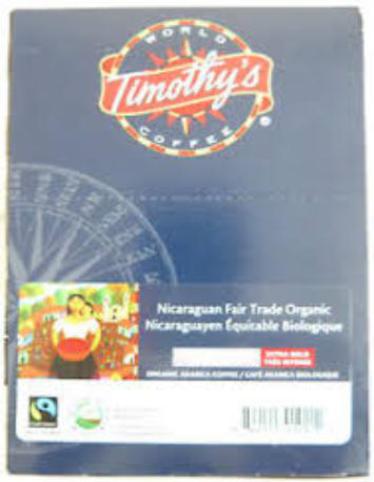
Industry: Food